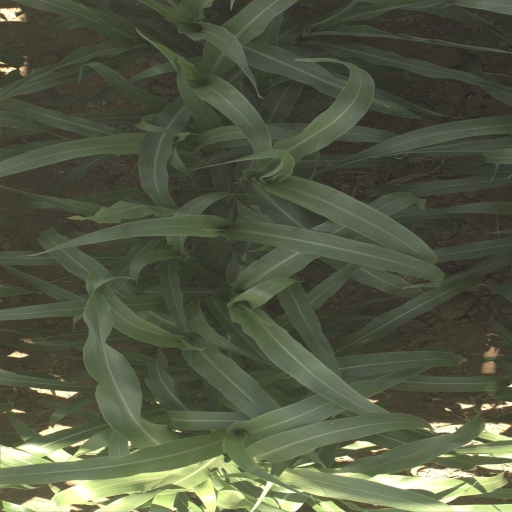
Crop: sorghum